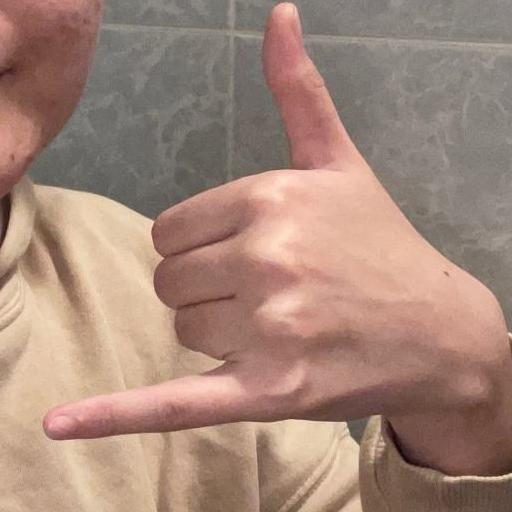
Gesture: call